Francis Barrallier

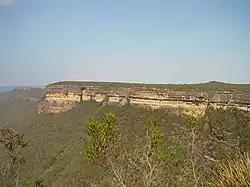
Kanangra-Boyd National Park, the area Barrallier reached in his expedition of 1802

Francis Barrallier was born in Toulon, France, on 19 October 1773, and baptised Louis Francois Barralier. ["sic"] François Barrallier was a president and his father a vice president of commissioners of different districts of the counter-revolutionary royalist authorities of Toulon. He was the eldest son of Jean-Louis Barrallier, a marine engineer and monarchist, and Marie-Antoinette-Francoise Hernandez. The family fled to the United Kingdom in 1793 during the Siege of Toulon by the republicans. They lived for a time at Milford Haven, in Pembrokeshire, where Jean was employed designing the new port. Francis was trained by his father in engineering and surveying.